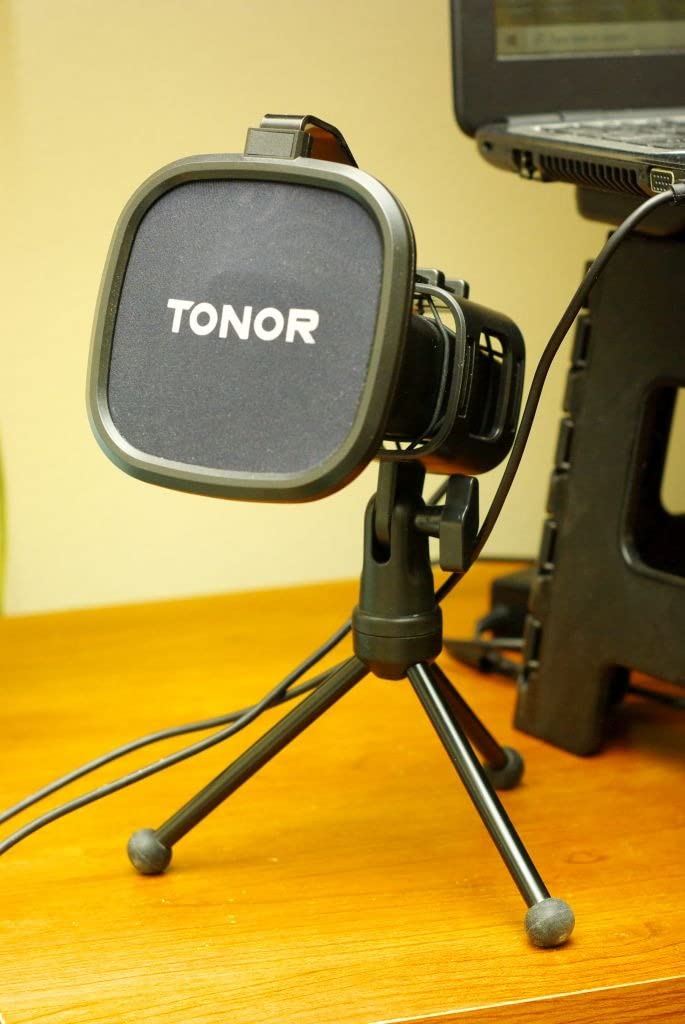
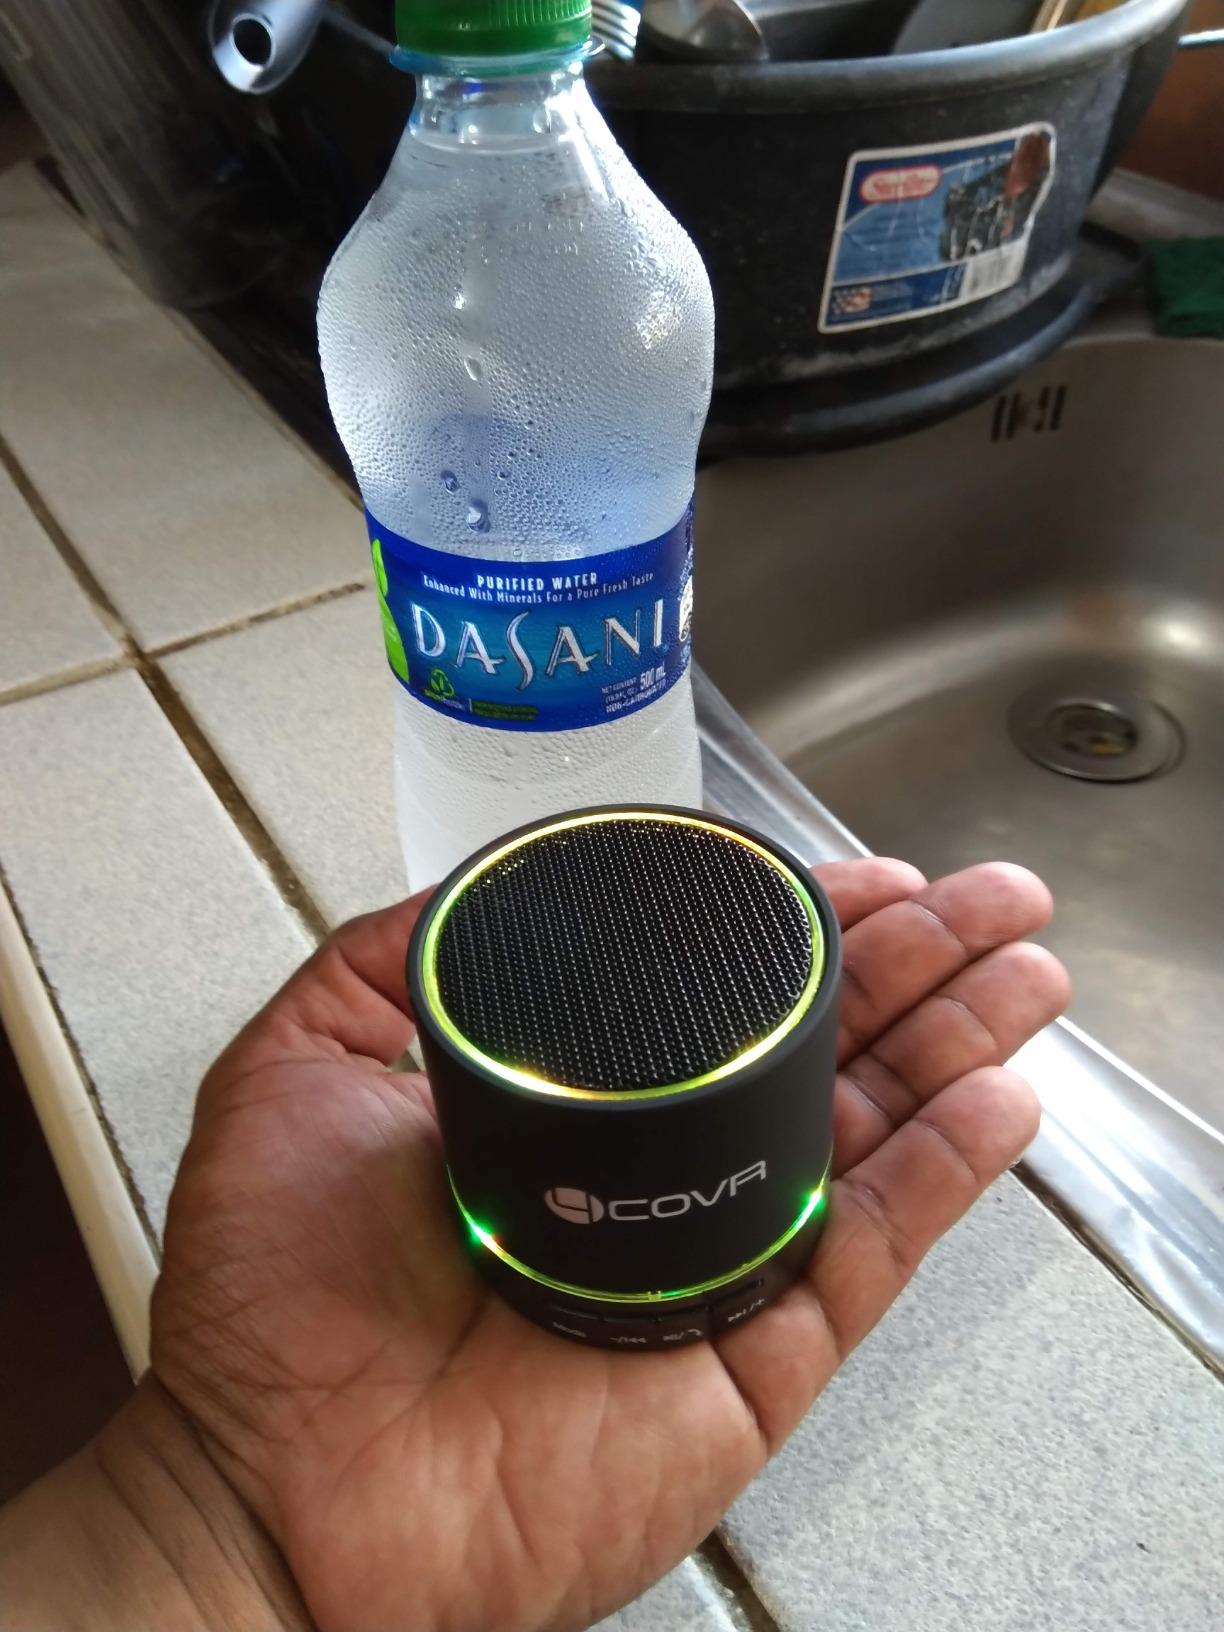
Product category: microphone
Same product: no